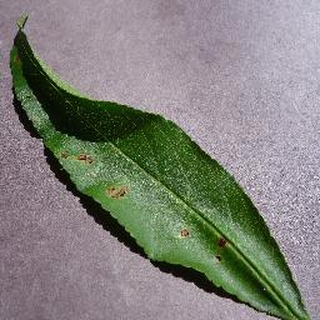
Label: peach_bacterial_spot